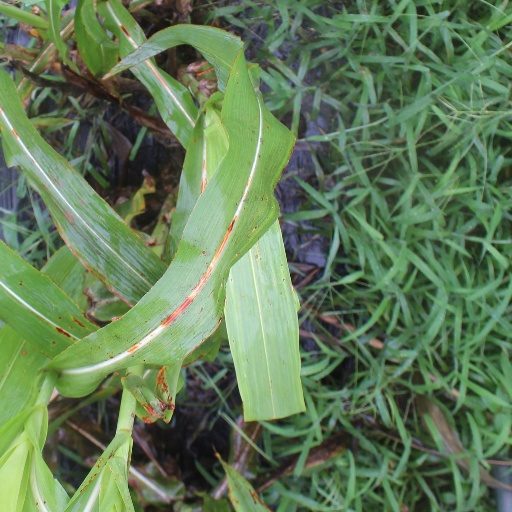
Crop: sorghum